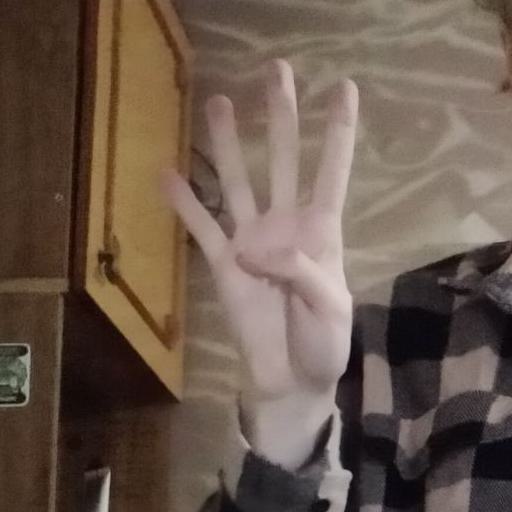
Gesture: four